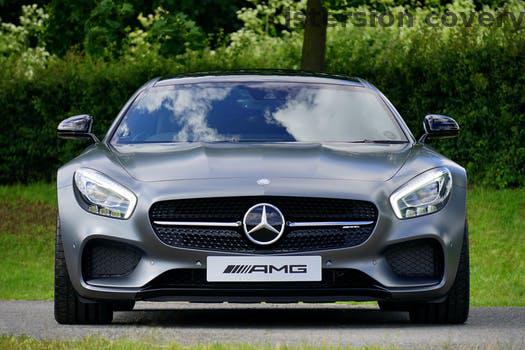
Label: Watermark